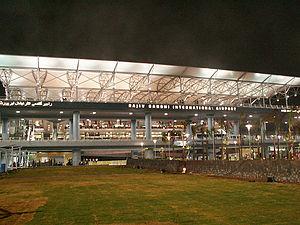
L'aéroport international d'Hyderabad, également connu sous le nom d'aéroport international de Rajiv Gandhi, est un aéroport indien situé près de Shamshabad à environ 22 kilomètres de la ville de Hyderâbâd. Il est nommé sous le nom d'ancien Premier ministre de l'Inde, Rajiv Gandhi. L'aéroport a remplacé l'ancien aéroport international de la ville, l'aéroport de Begumpet. Les opérations de vol ont commencé à 00:01 le 23 mars 2008.